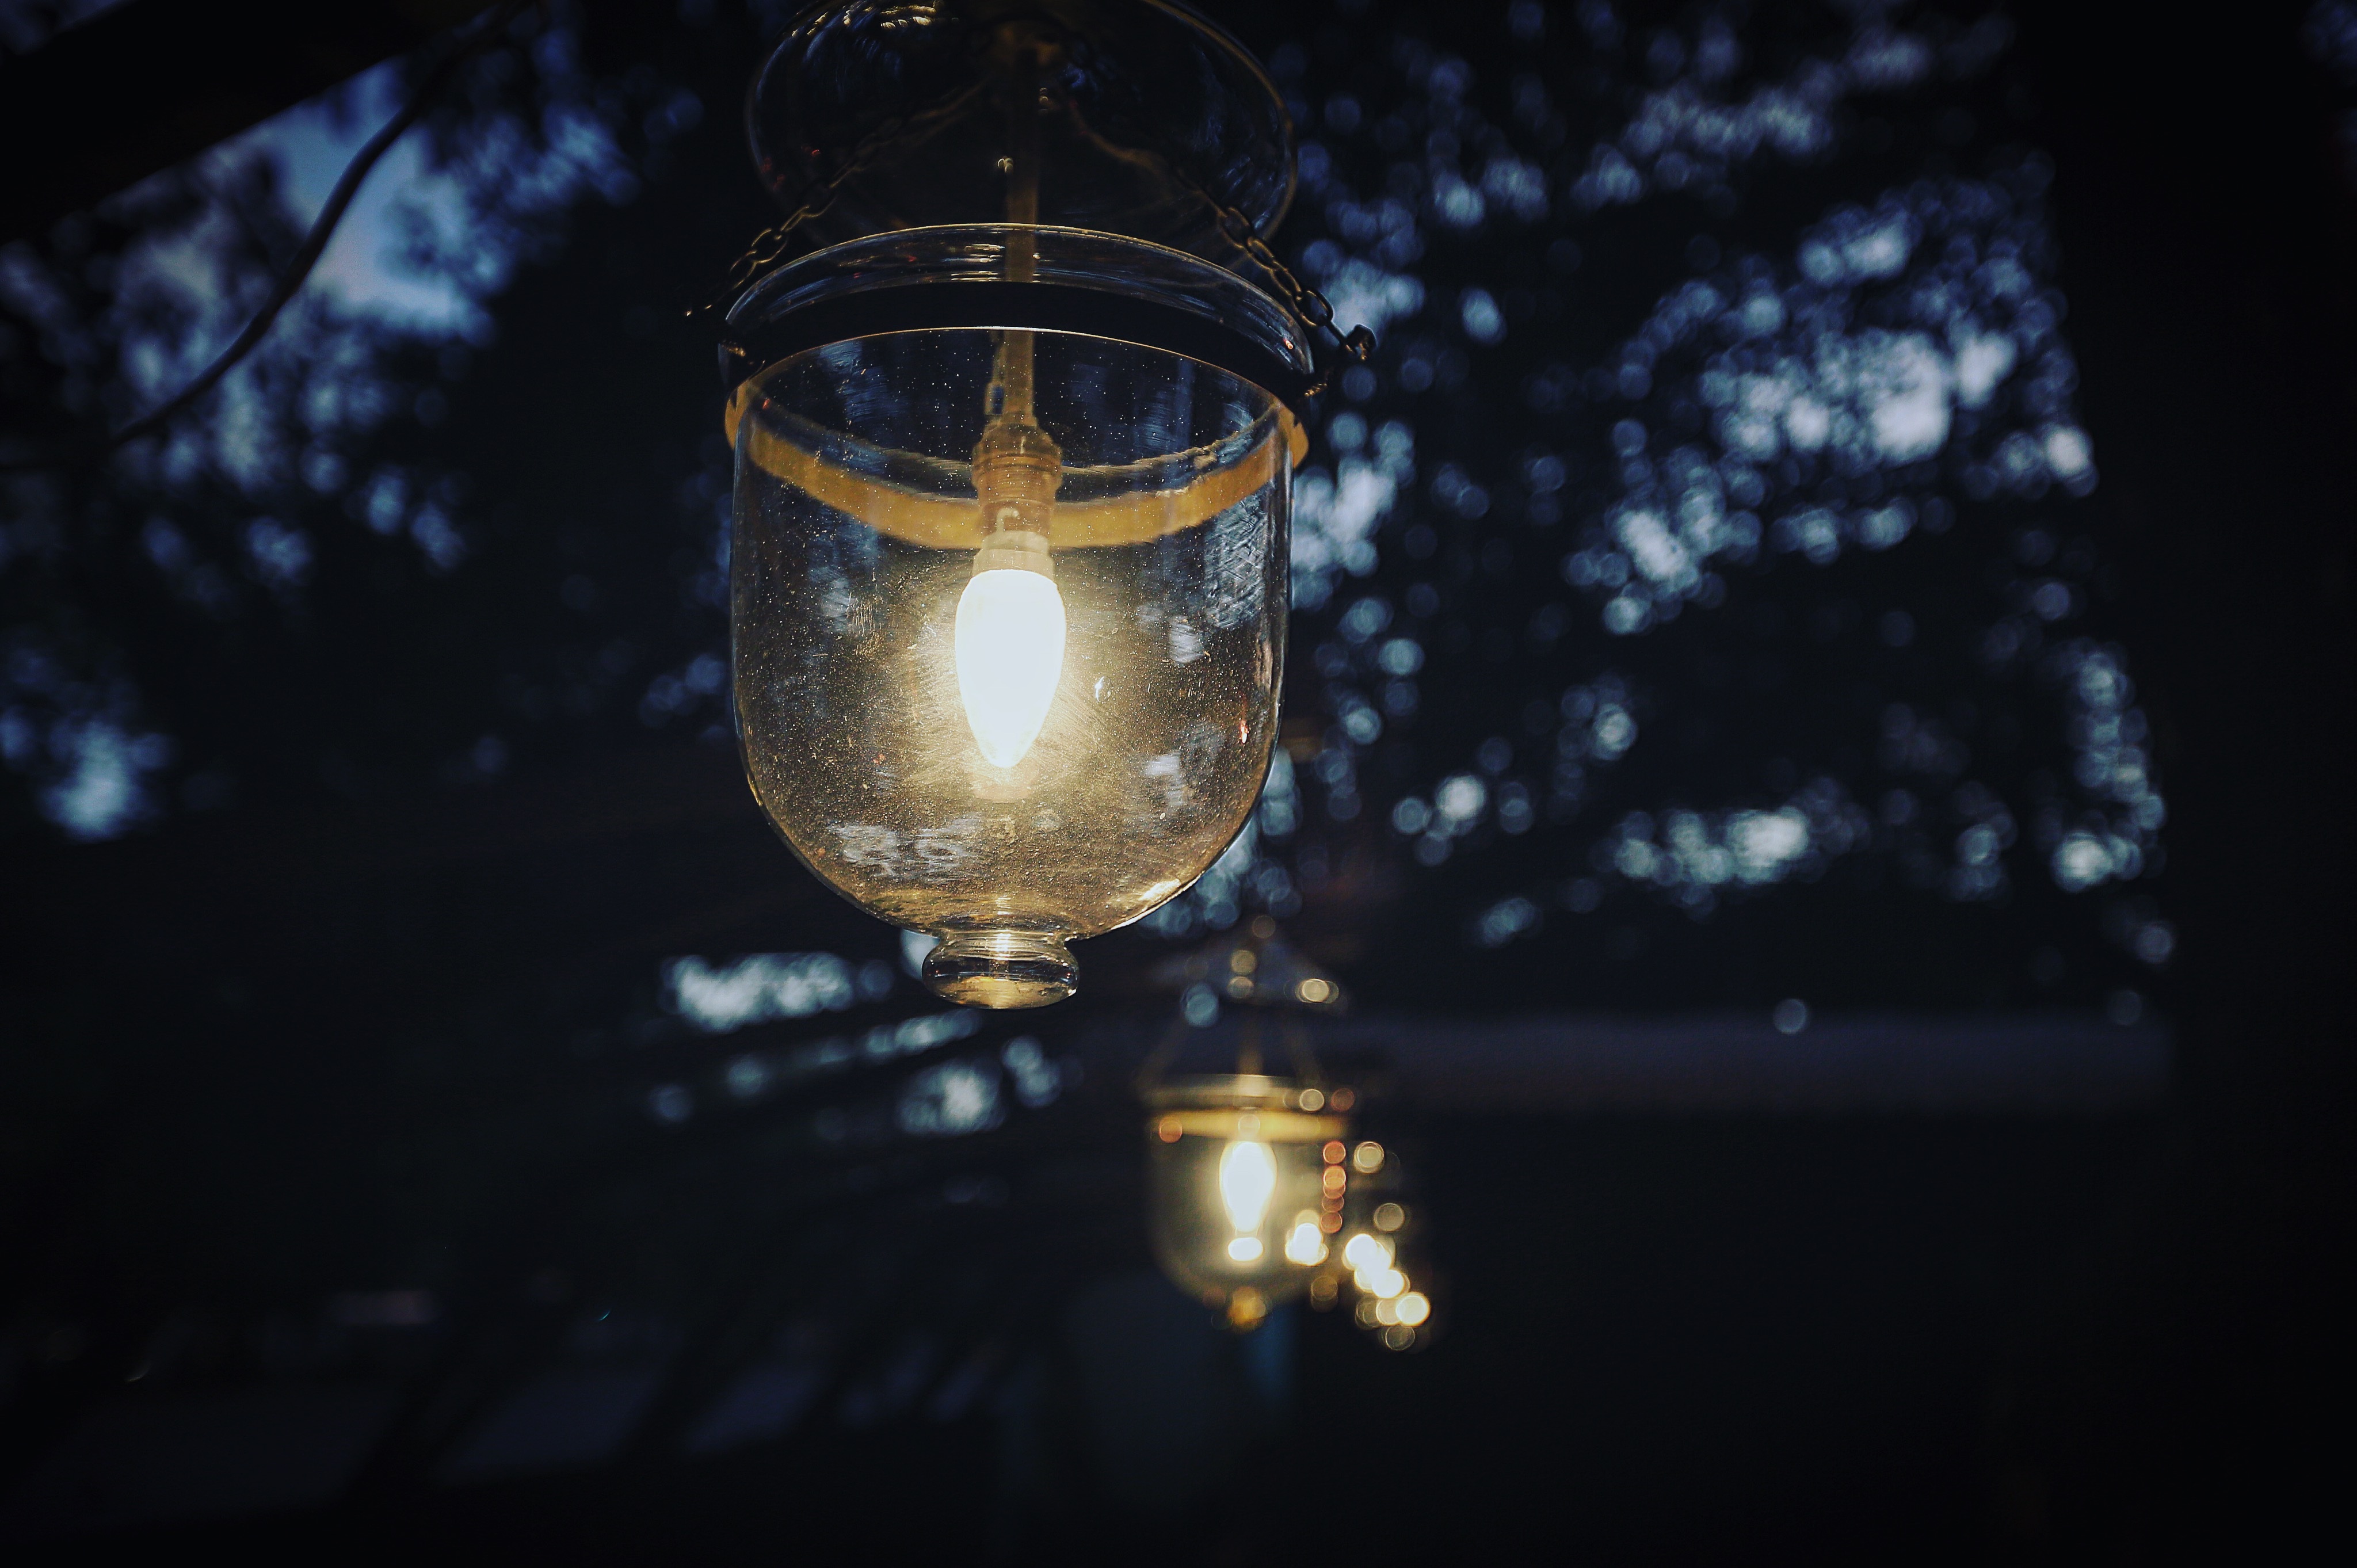
water, light, wine, night, photography, glass, reflection, color, macro, drink, darkness, blue, lighting, close up, lights, macro photography, light bulbs